Parochet

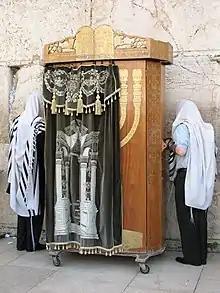
"Parochet" on a mobile ark at the Western Wall in Jerusalem

A parochet, meaning "curtain" or "screen", is the curtain that covers the Torah ark ("Aron Kodesh") containing the Torah scrolls in a synagogue.